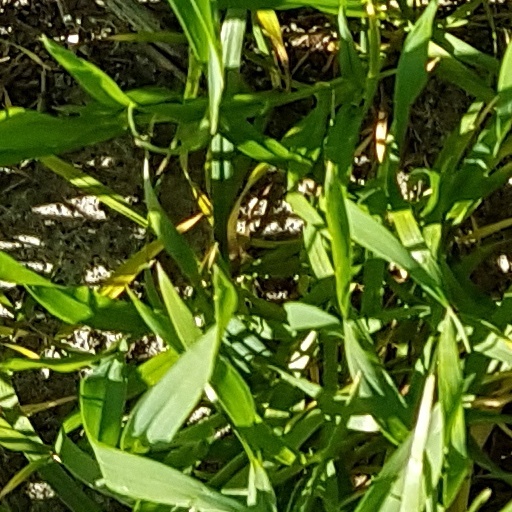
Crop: wheat